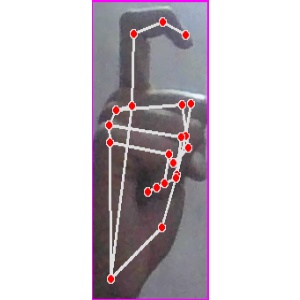
अक्षर: ट